Church of St. Peter and St. Paul, Vilnius

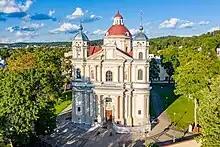
Aerial view

The Church of St. Peter and St. Paul is a Roman Catholic church located in the Antakalnis neighbourhood of Vilnius, Lithuania. It is the centerpiece of a former monastery complex of the Canons Regular of the Lateran. Its interior has masterful compositions of some 2,000 stucco figures by Giovanni Pietro Perti and ornamentation by Giovanni Maria Galli and is unique in Europe. The church is considered a masterpiece of the Polish–Lithuanian Commonwealth Baroque. It was funded by Michał Kazimierz Pac, commemorating a victory over the Muscovites and their expulsion from Vilnius after six years of occupation.